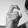
ASL letter: X